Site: brandenburg
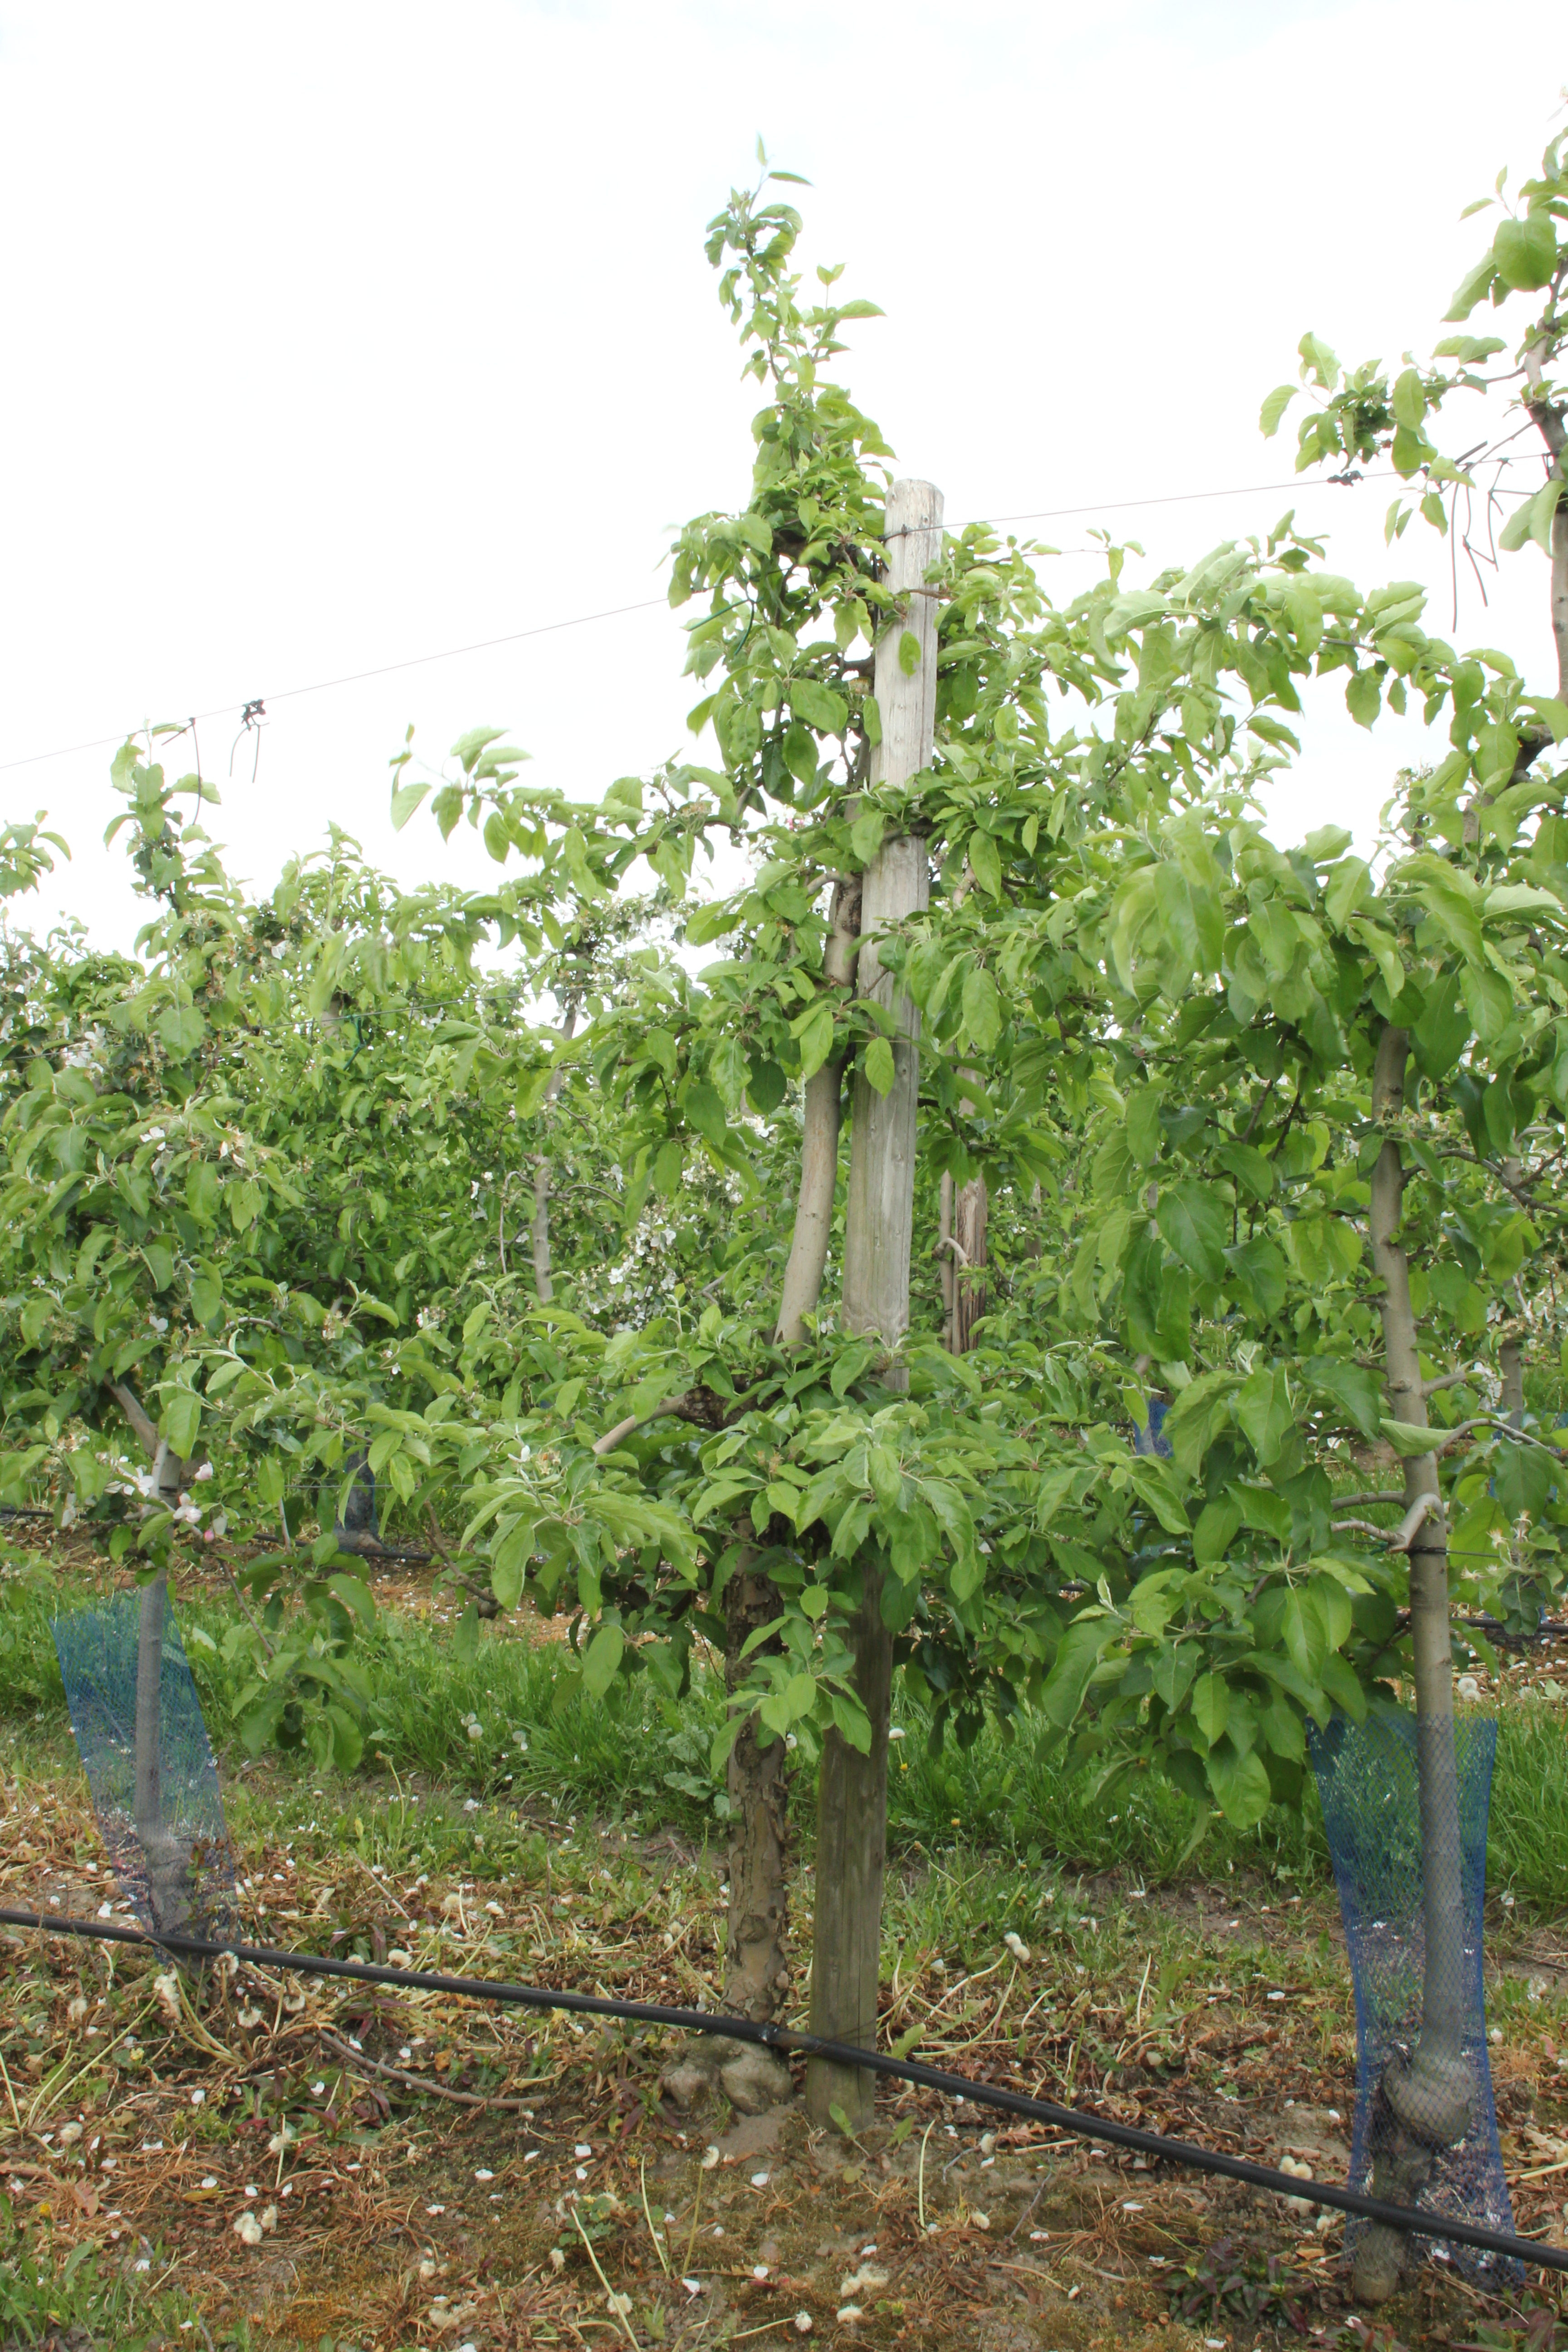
Growth stage (BBCH 67): Flowering